Robert J. Fulton

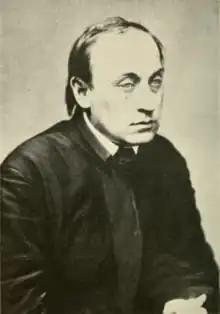
Waist-up photograph portrait of Fulton

After his novice year in the Society of Jesus, Fulton taught at Saint John's College in Frederick for three years. He then taught for a year each at Georgetown College and the Washington Seminary. Fulton began his study of philosophy at Georgetown in 1849, but in 1850 was sent to teach for one year each at the College of the Holy Cross in Massachusetts, Georgetown, and Loyola College in Maryland. He completed his philosophical studies at Georgetown in 1853, and studied theology from 1854 to 1857. On July 25, 1857, Fulton was ordained a priest by Francis Kenrick, the Archbishop of Baltimore, at Georgetown.